SMS Amazone

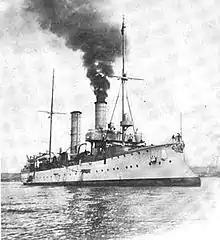
, c. 1902–1903

The ship took part in squadron training in the Baltic Sea in March 1902, followed by a voyage around the British Isles that began on 24 April. While passing near the "Sevenstones" Lightship on 24 May, the battleship accidentally rammed , striking her aft of her forward mast, causing extensive flooding that filled several compartments with water. nevertheless remained afloat and able to steam under her own power, and she arrived at the (Imperial Shipyard) in Kiel three days later. This was the first in a series of accidents that made , according to the historians Hans Hildebrand, Albert Röhr, and Hans-Otto Steinmetz, the most accident-prone vessel of the Imperial fleet. The ship was under repair until the end of July.